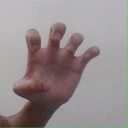
अक्षर: झ